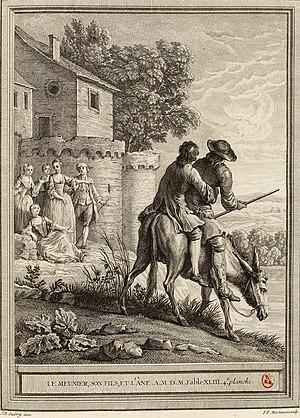
Le Meunier, son fils et l'Âne est la première fable du livre III de Jean de La Fontaine situé dans le premier recueil des Fables de La Fontaine, édité pour la première fois en 1668.